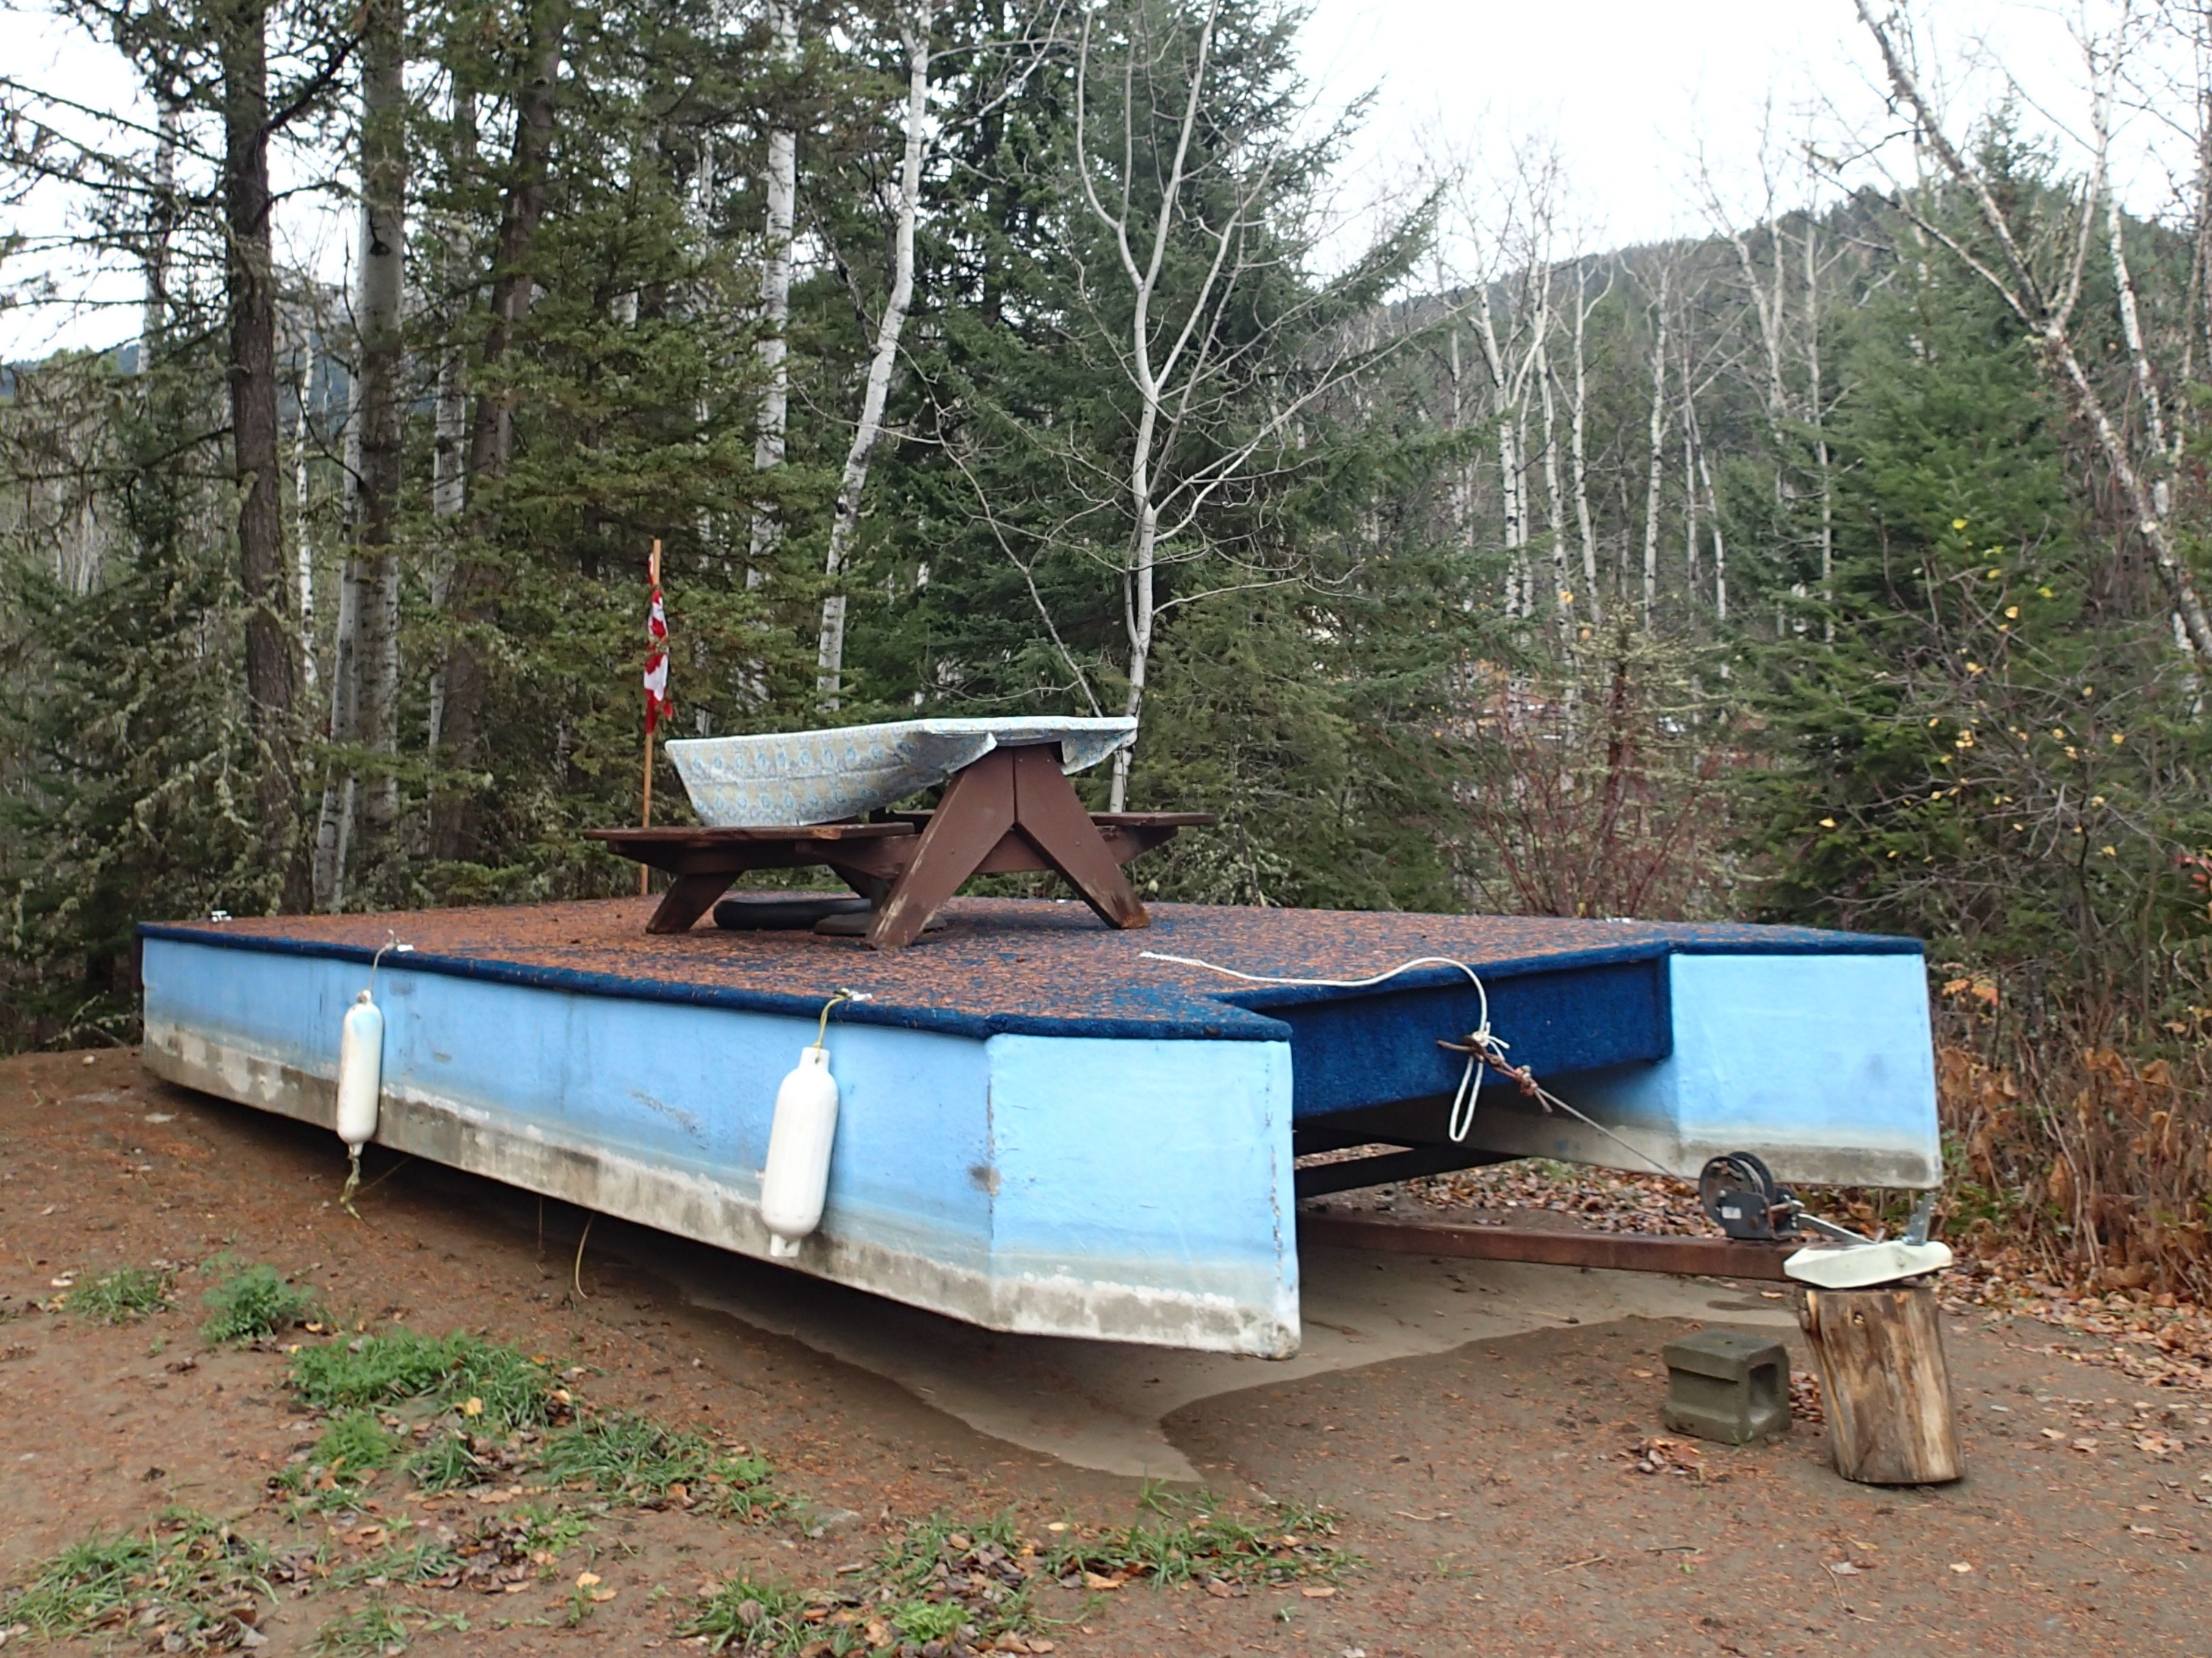
dock, boat, canoe, vehicle, waterway, canada, britishcolumbia, watercraft, kamloops, raft, skiff, watercraft rowing